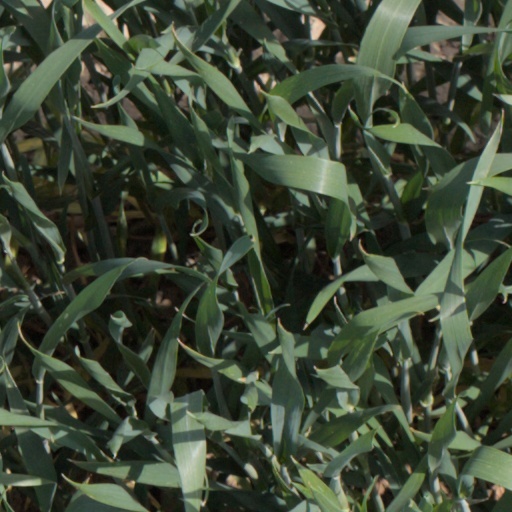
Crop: wheat